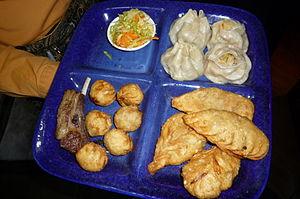
La cuisine mongole est une cuisine assez simple, principalement limitée par l'aridité des régions du Plateau mongol, que ce soit la steppe, qui couvre la majorité de ces régions, le désert de Gobi, les khangai. La majorité de la nourriture provient des animaux, que ce soit pour leur viande, leur gras ou les laitages qu'ils produisent. Le millet est la principale céréale de Mongolie, mais l'orge et le blé sont également utilisés. Les fruits et légumes sont quasiment absents de la cuisine.